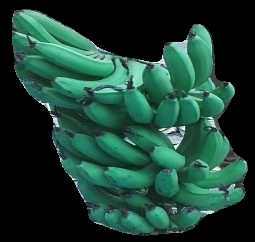
Variety: pachbale
Grade: grade3